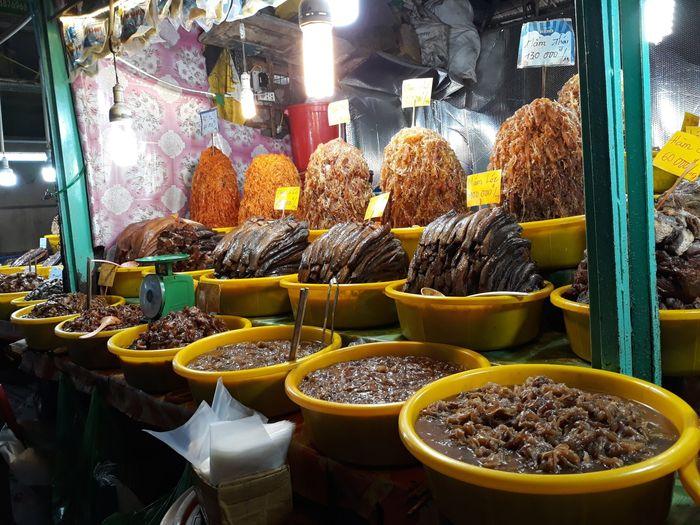
ở trên quầy hàng có sự xuất hiện của nhiều thau đồ ăn